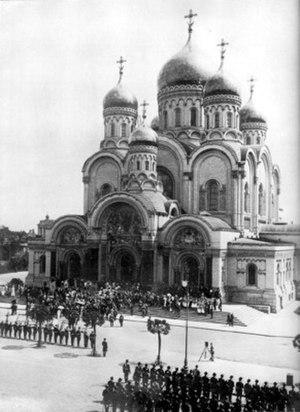
La cathédrale Saint-Alexandre Nevsky était une cathédrale russe orthodoxe située sur la place de Saxe de Varsovierusse : Александро-Невский собор в Варшаве en Pologne, appartenant alors à l'Empire russe. Elle a été conçue par l'architecte Leon Benois et construite entre 1894 et 1912. Achevée, la cathédrale atteignait 70 m de haut, à l'époque le plus haut bâtiment de la ville.